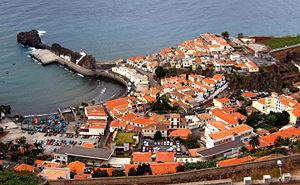
Le phare de Câmara de Lobos est un phare situé sur la jetée du port de la municipalité de Câmara de Lobos sur l'île de Madère.
Câmara de Lobos est une petite ville située sur la côte sud de l'île de Madère, au Portugal, à l'ouest de Funchal, la capitale de l'île.